Ashley County, Arkansas

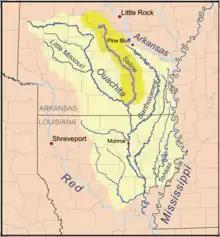
The Saline River empties into the Ouachita along the western county line

Ashley County is split between two geographic regions, divided by the Bayou Bartholomew. The rich, fertile, alluvial soils of the Mississippi Alluvial Plain extend into the eastern part of the county. In Arkansas, this region is called the Arkansas Delta (in Arkansas, usually referred to as "the Delta"), having a distinct history and culture from adjacent regions. West of the Ouachita, Ashley County is characterized by forests of shortleaf pine and hardwoods typical of the Gulf Coastal Plain. In Arkansas, this region is referred to as the Arkansas Timberlands, a subdivision of the Piney Woods.